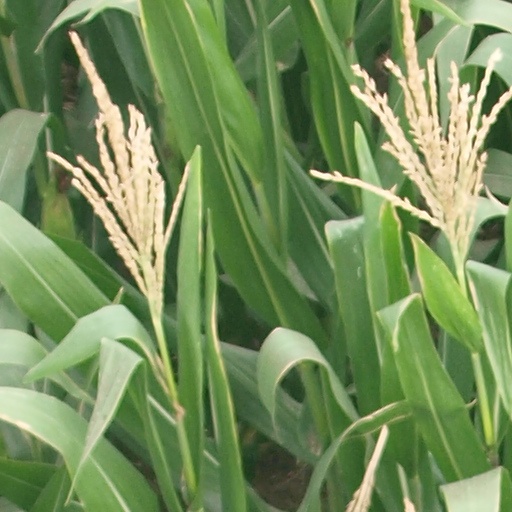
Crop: maize; corn